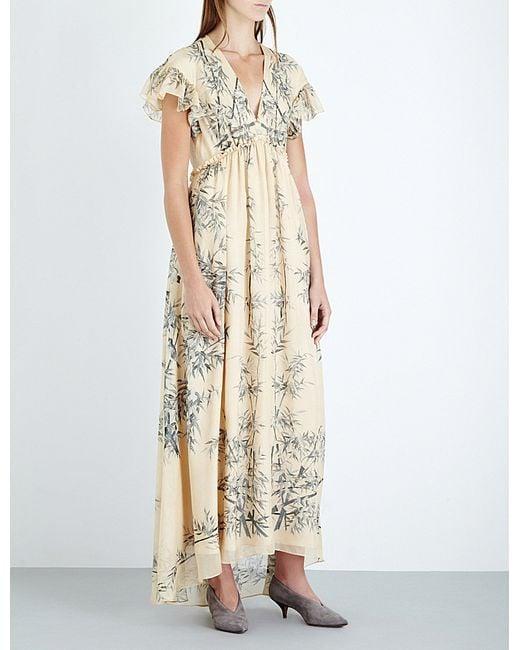
geblümtes Maxikleid Blume bedruckt auf off white Long Style